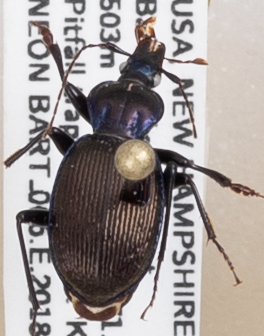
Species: Sphaeroderus canadensis canadensis
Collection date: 2018-07-25
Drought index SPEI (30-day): -0.058
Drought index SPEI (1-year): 0.04
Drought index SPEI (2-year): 0.334